MES College Marampally, Aluva

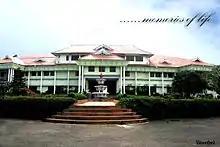
Main Building

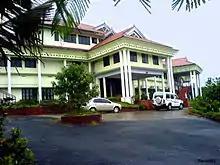
MES Marampally

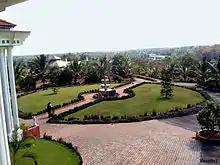
MES Marampally

Presently M.E.S. has colleges at Kalladi, Ponnani, Kodungallur, Mambad, Valanchery, Nedumkandam and Marampally. Recently it embarked on a project to start a Medical college at Perinthalmanna.